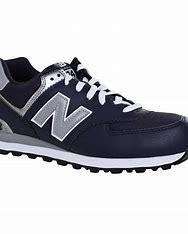
Brand: New
Model: Balance New Balance 574 Marathon